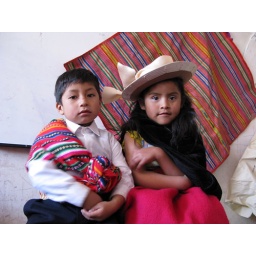
kindergartners dressed up in traditional Peruvian mountain clothing